Anemoscope

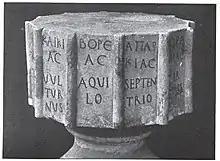
Marble Roman anemoscope (“table of the winds”), dating from 2nd or 3rd century CE, with inscriptions of the winds in both Greek and Latin. Vatican Museums, Rome.

An anemoscope is a device designed to show the direction of the wind, or to indicate a change of wind direction. The name is usually applied to an apparatus consisting of a wind vane above, connecting to a building below by some kind of coupling, and with a dial or index with pointers to show the direction and changes of the wind.